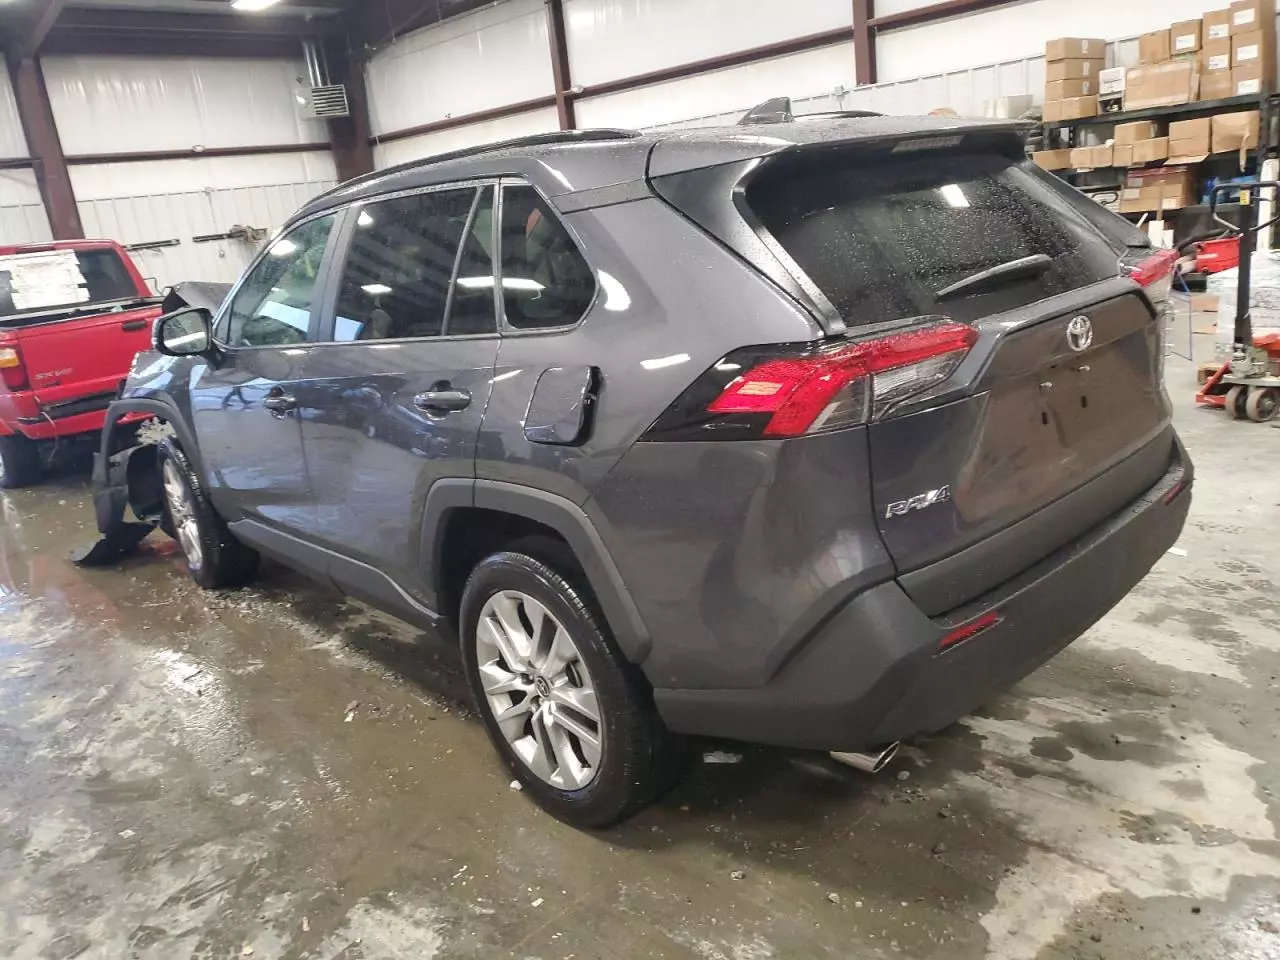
Aucun dommage détecté.
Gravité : aucun